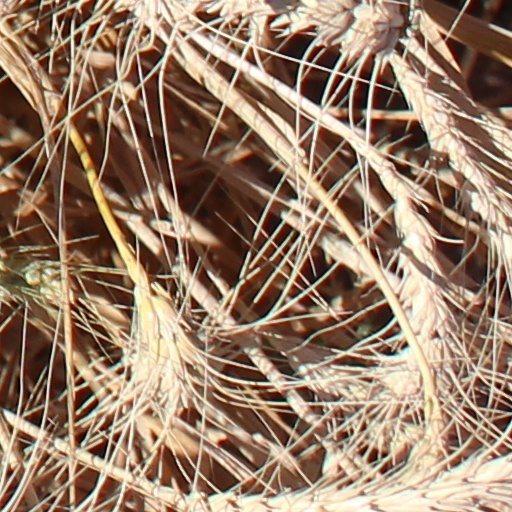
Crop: wheat